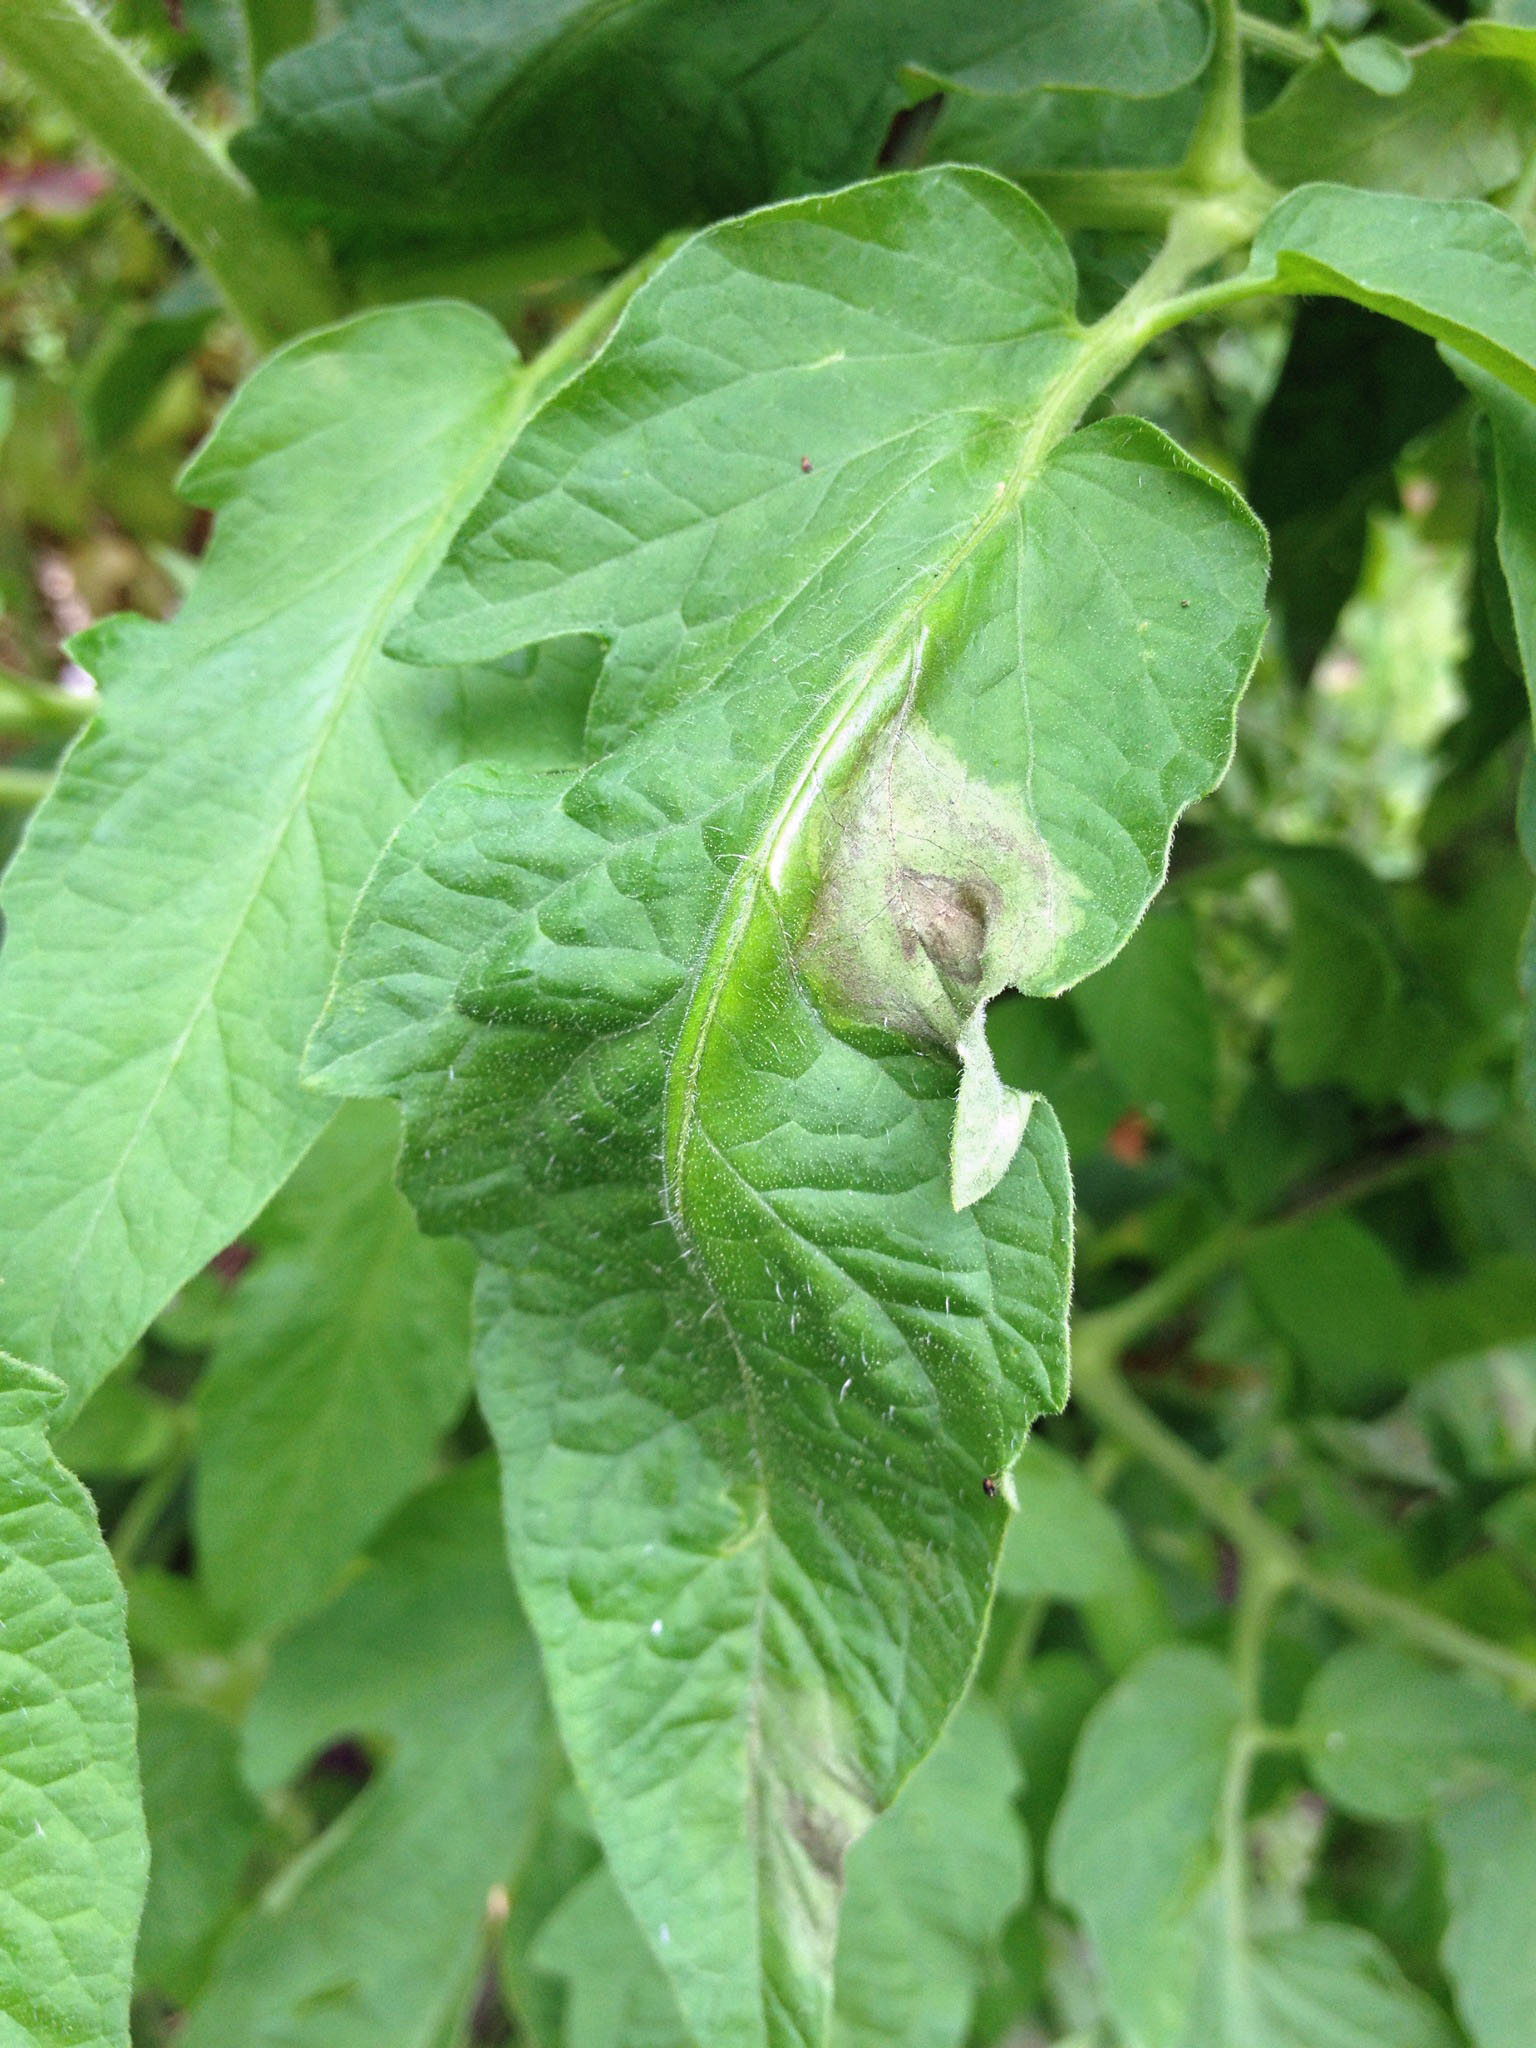
Labels: Tomato leaf late blight